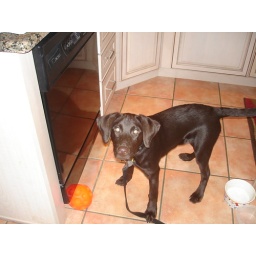
He loves pushing this yellow ball around retrieving the treats from it.